Lola Yberri

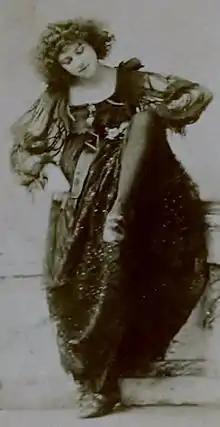

Lola Yberri was a Mexican dancer who performed in theatres in cities such as London and San Francisco in the early 20th century. While in New York, she took lessons from the ballet dancer, Marie Bonfanti. In 1905, she appeared in Kinetoscope moving pictures directed by Alfred Clark – "Cyclone Dance" and "Fan Dance".